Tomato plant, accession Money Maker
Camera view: horizontal (90 deg, fisheye); turntable rotation: 60 degrees
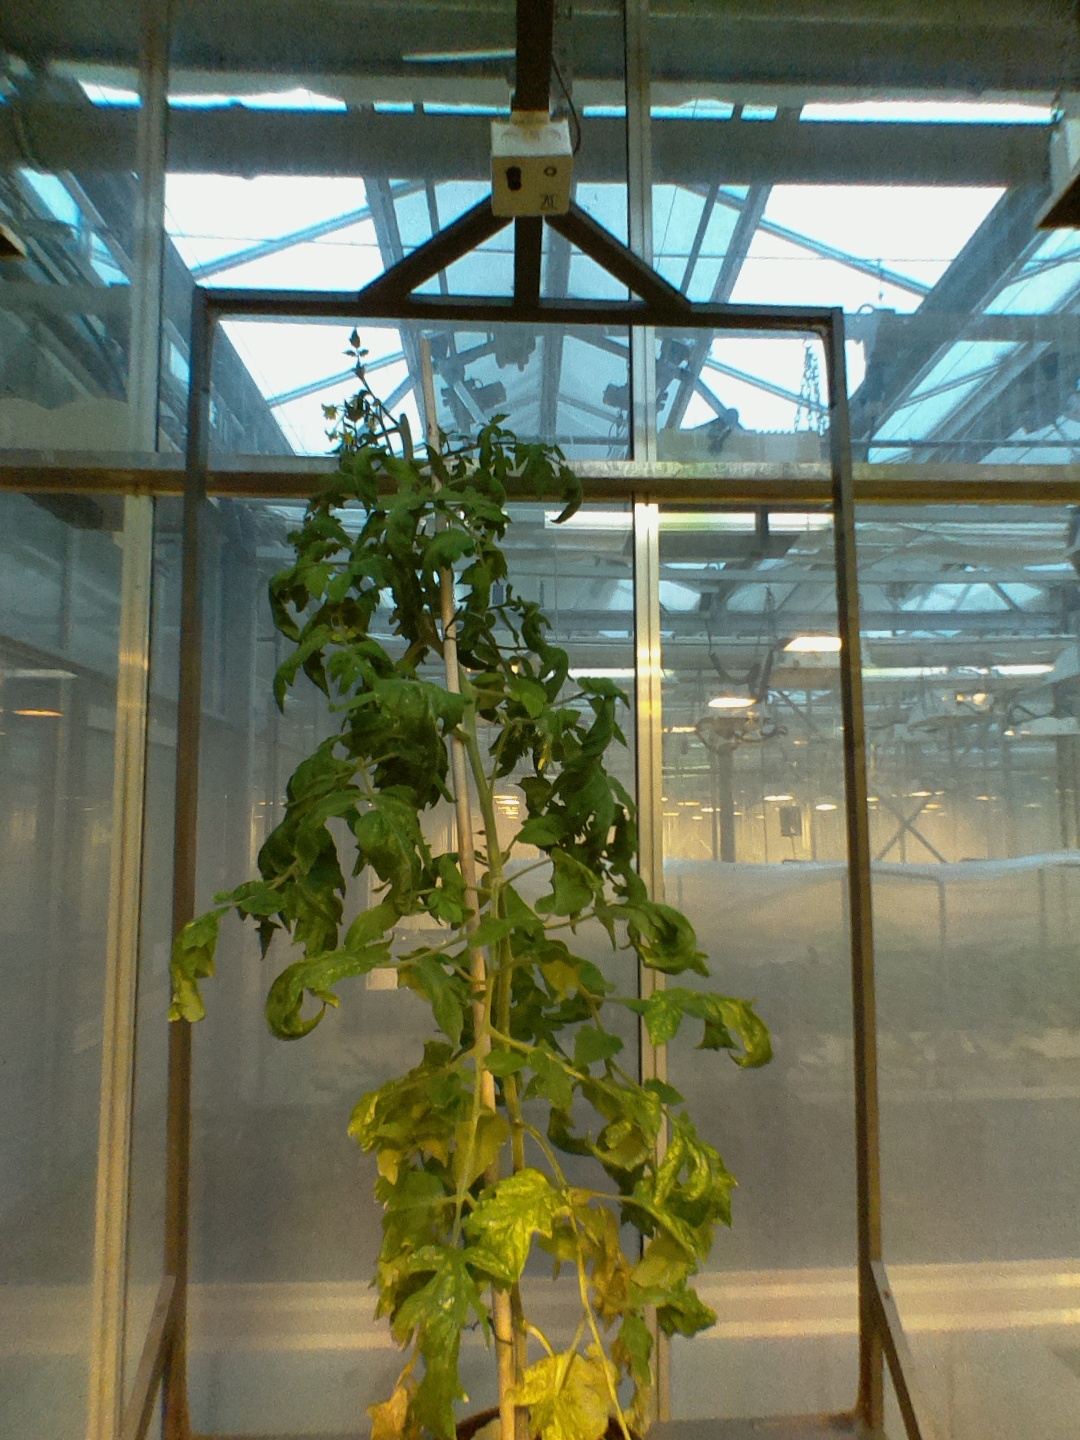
BBCH growth stage 70: Fruits at the main stem or branches visibles